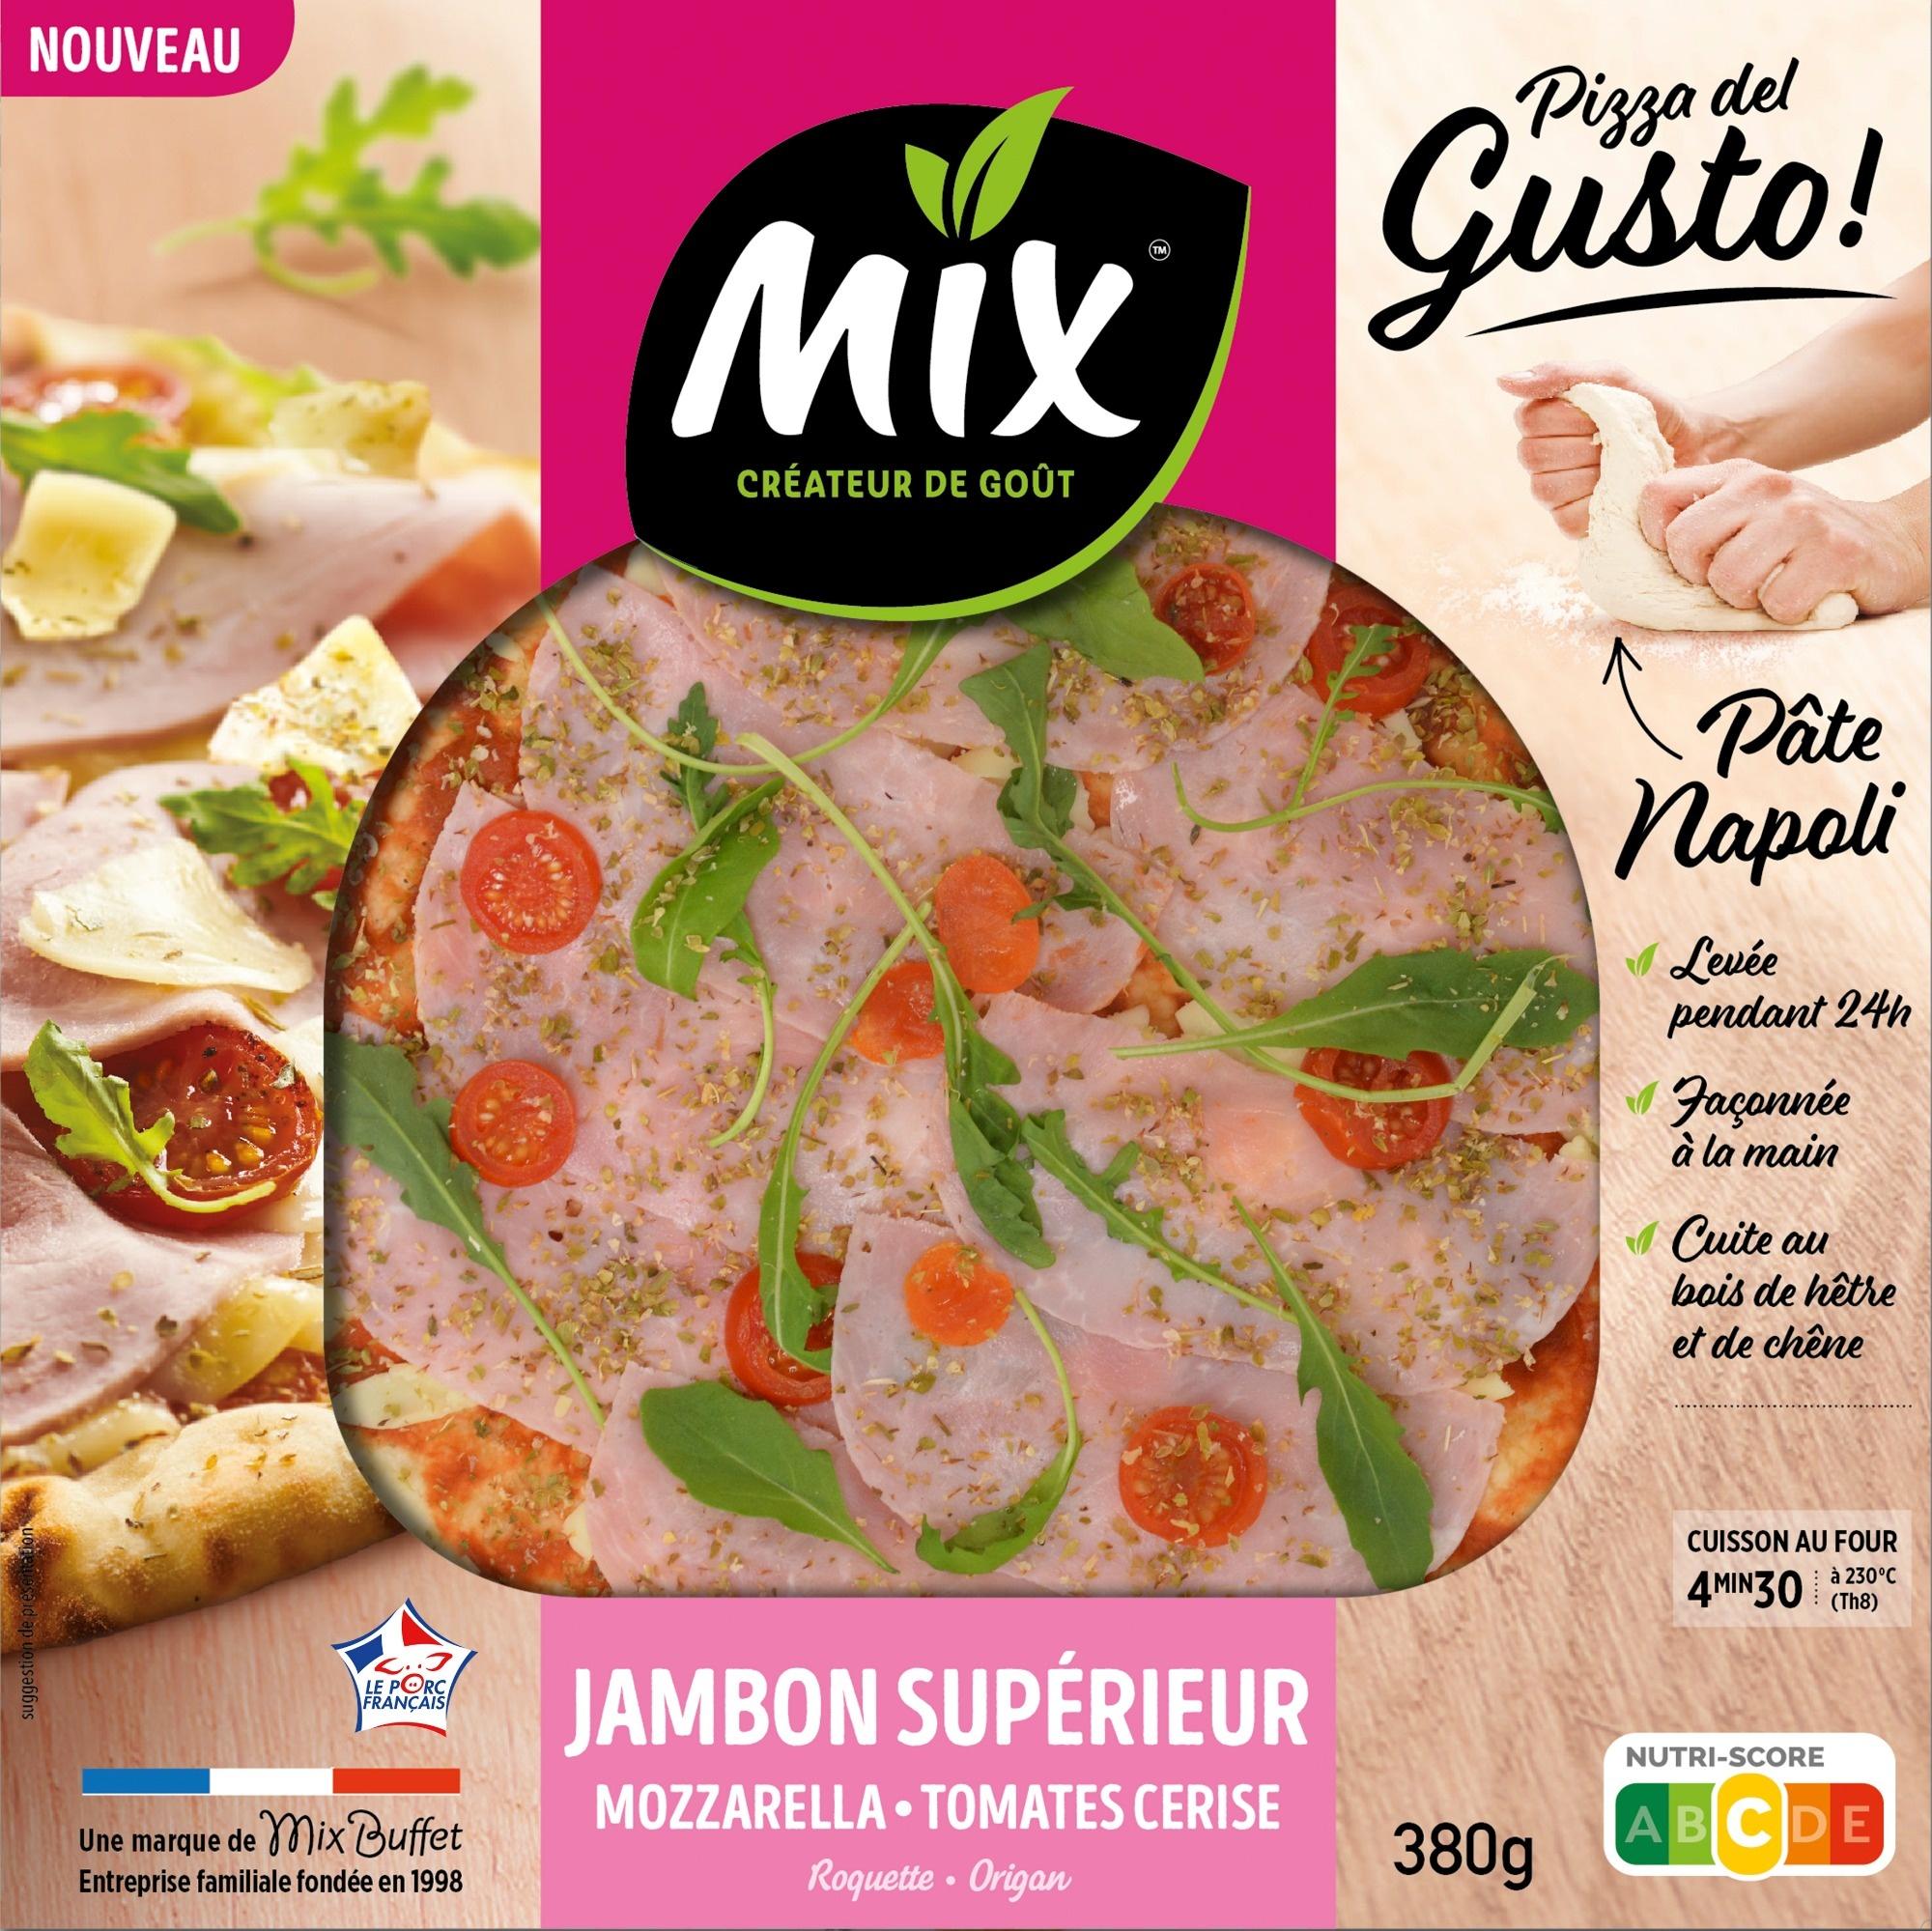
Nutri-Score label: nutriscore-c